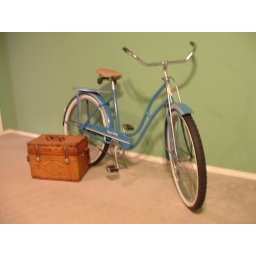
A sweet flea market find. Built by Monark and sold in White's Auto Stores as a Super Chief bike